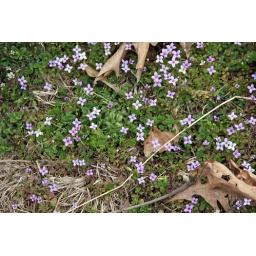
All over the ground little flowers grow